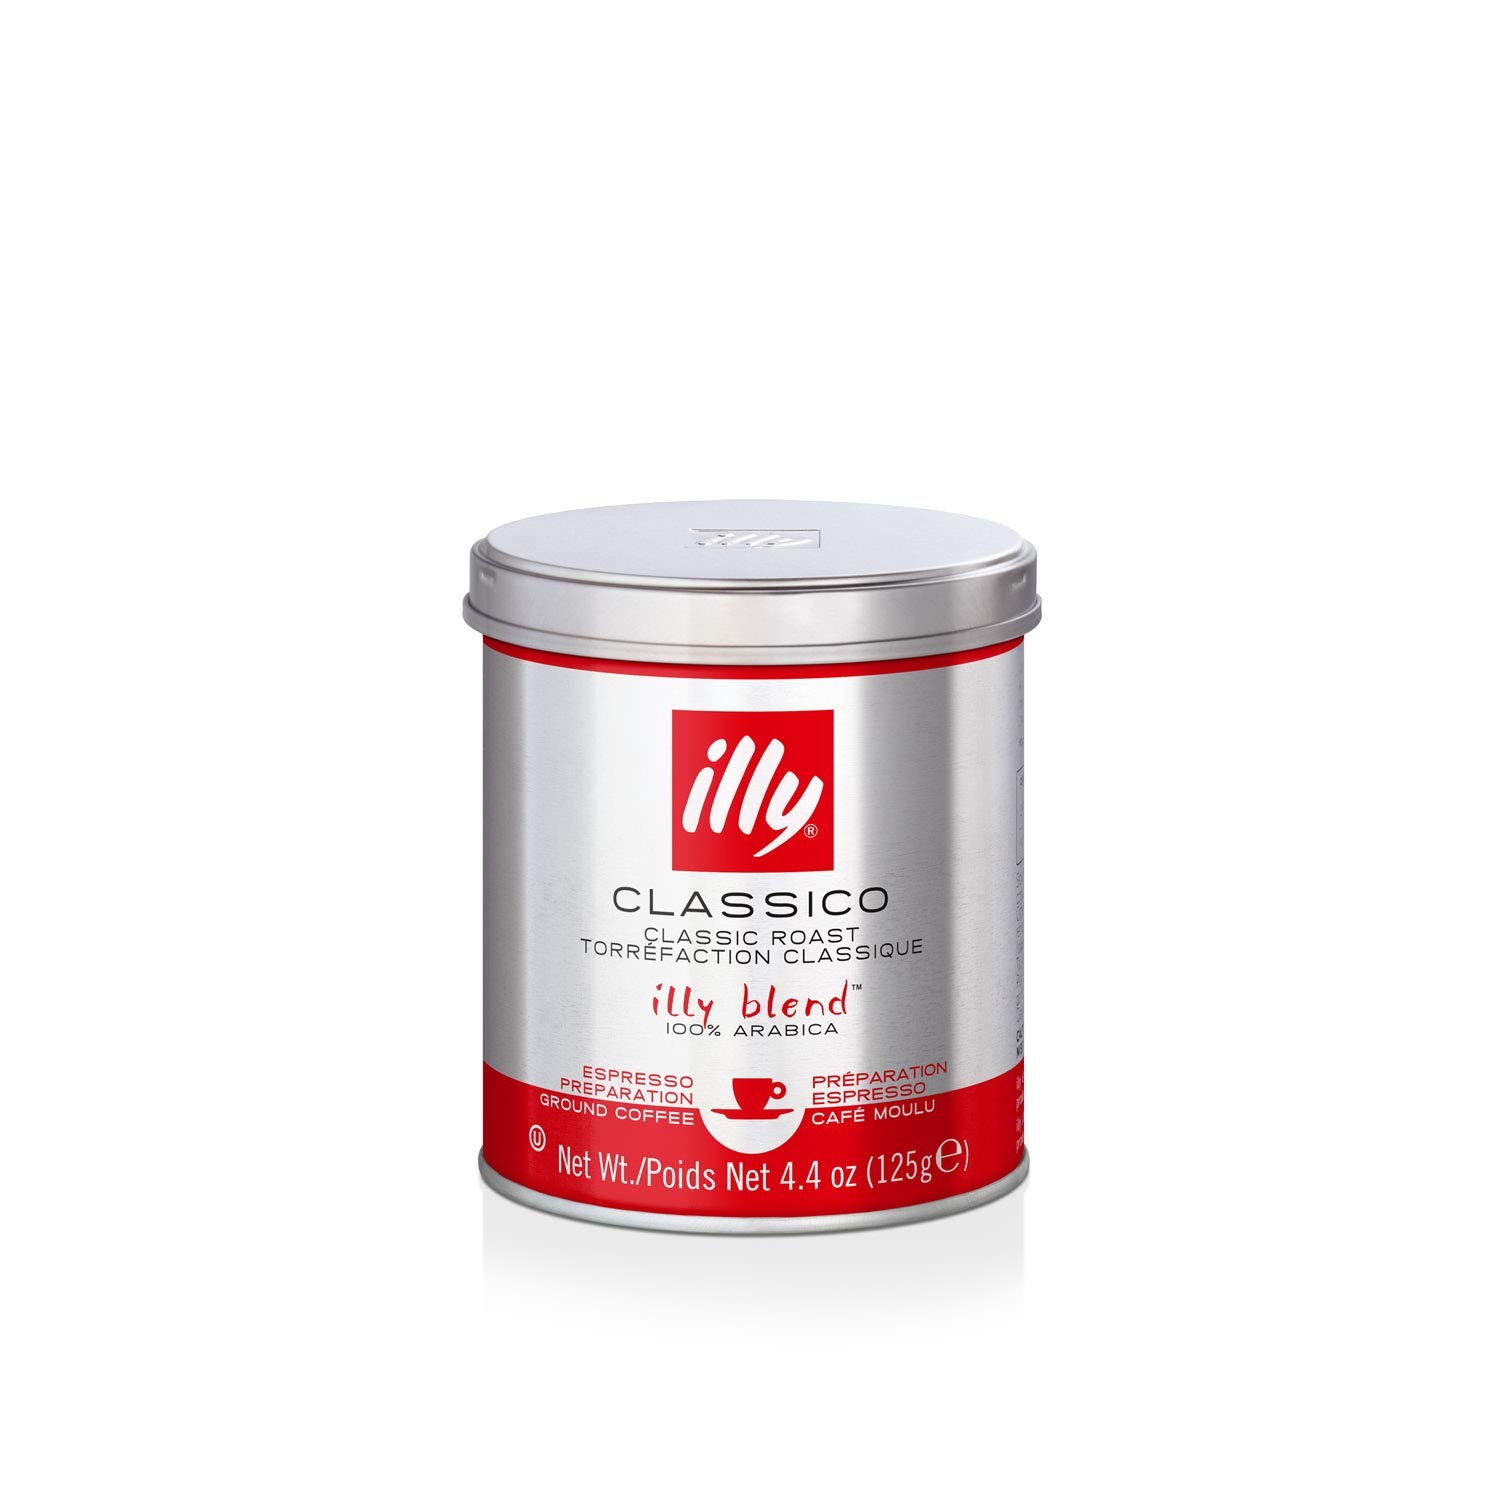
Item Name: illy Ground Coffee Espresso - 100% Arabica Coffee Ground – Classico Medium Roast - Notes of Caramel, Orange Blossom & Jasmine - Rich Aromatic Profile - No Preservatives – 4.4 Ounce, 12 Pack
Bullet Point 1: THE COFFEE YOU DESIRE - illy’s blend of fine Arabica ground coffee with a distinctive flavor, featuring a mild and balanced taste with notes of caramel, orange blossom, and jasmine
Bullet Point 2: PREPARE COFFEE WITH EASE - Evoke a classic Italian beverage at any time. Coffee is to be freshly prepared and enjoyed immediately. Create the finest coffee experience in the comfort of your home
Bullet Point 3: THE FINEST GROUND COFFEE - We select only the 1% of the finest beans, thanks to a devoted collaboration with growers who place maximum importance on quality and sustainability
Bullet Point 4: WE BRING THE TASTE OF ITALY TO YOU - We’ve spent eight decades refining a singular, signature blend celebrated over the world as the pinnacle of what espresso coffee can be
Bullet Point 5: SUSTAINABILITY IS OUR VISION - We pride ourselves on the constant focus on our environment and the community. We are part of a global movement with a common goal: to pave the way for a better, more liveable and more enlightened world
Value: 52.8
Unit: Ounce

Price: 12.4